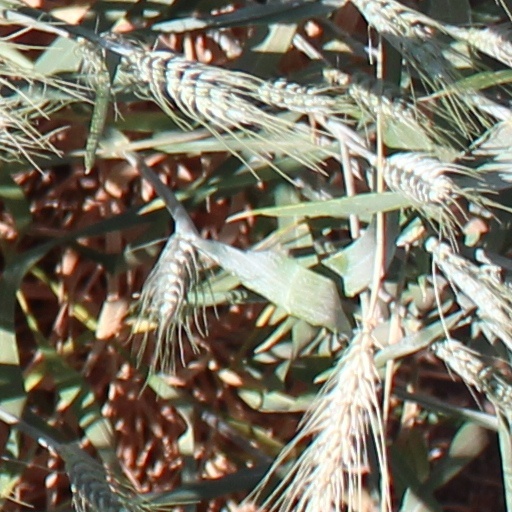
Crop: wheat